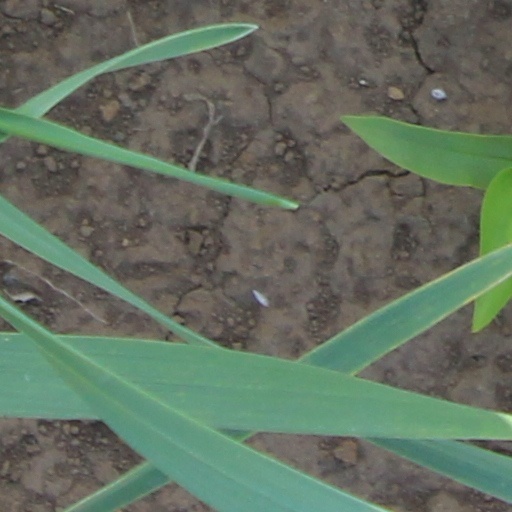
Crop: wheat